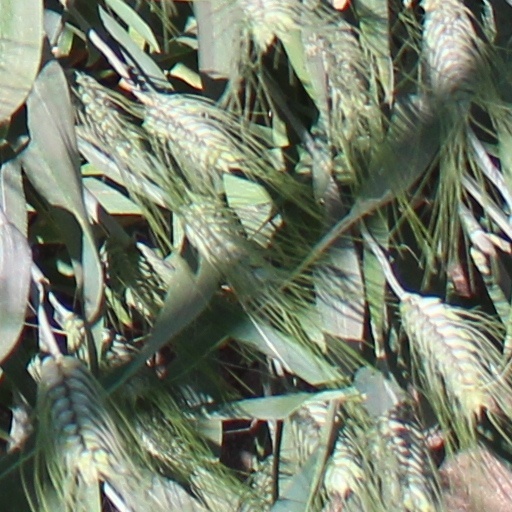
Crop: wheat